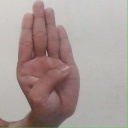
अक्षर: ब